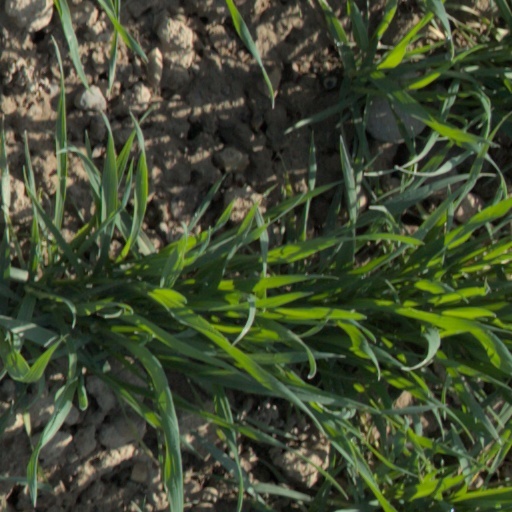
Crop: wheat